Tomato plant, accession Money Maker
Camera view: bottom (45 deg); turntable rotation: 30 degrees
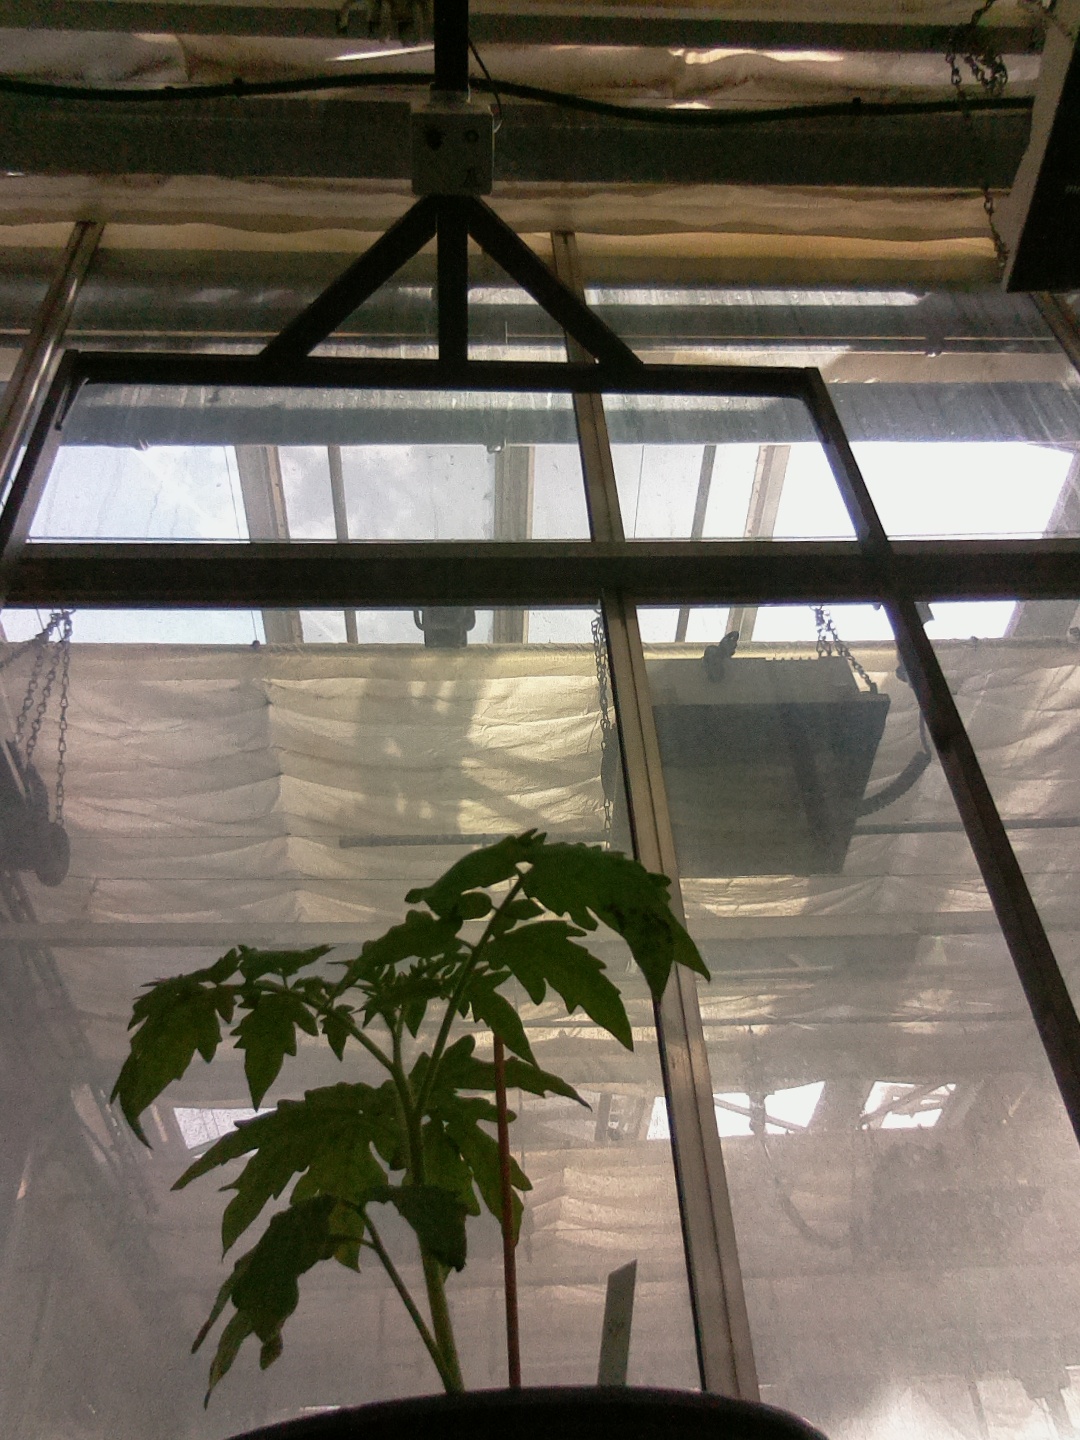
BBCH growth stage 13: 6 of true leaves visible